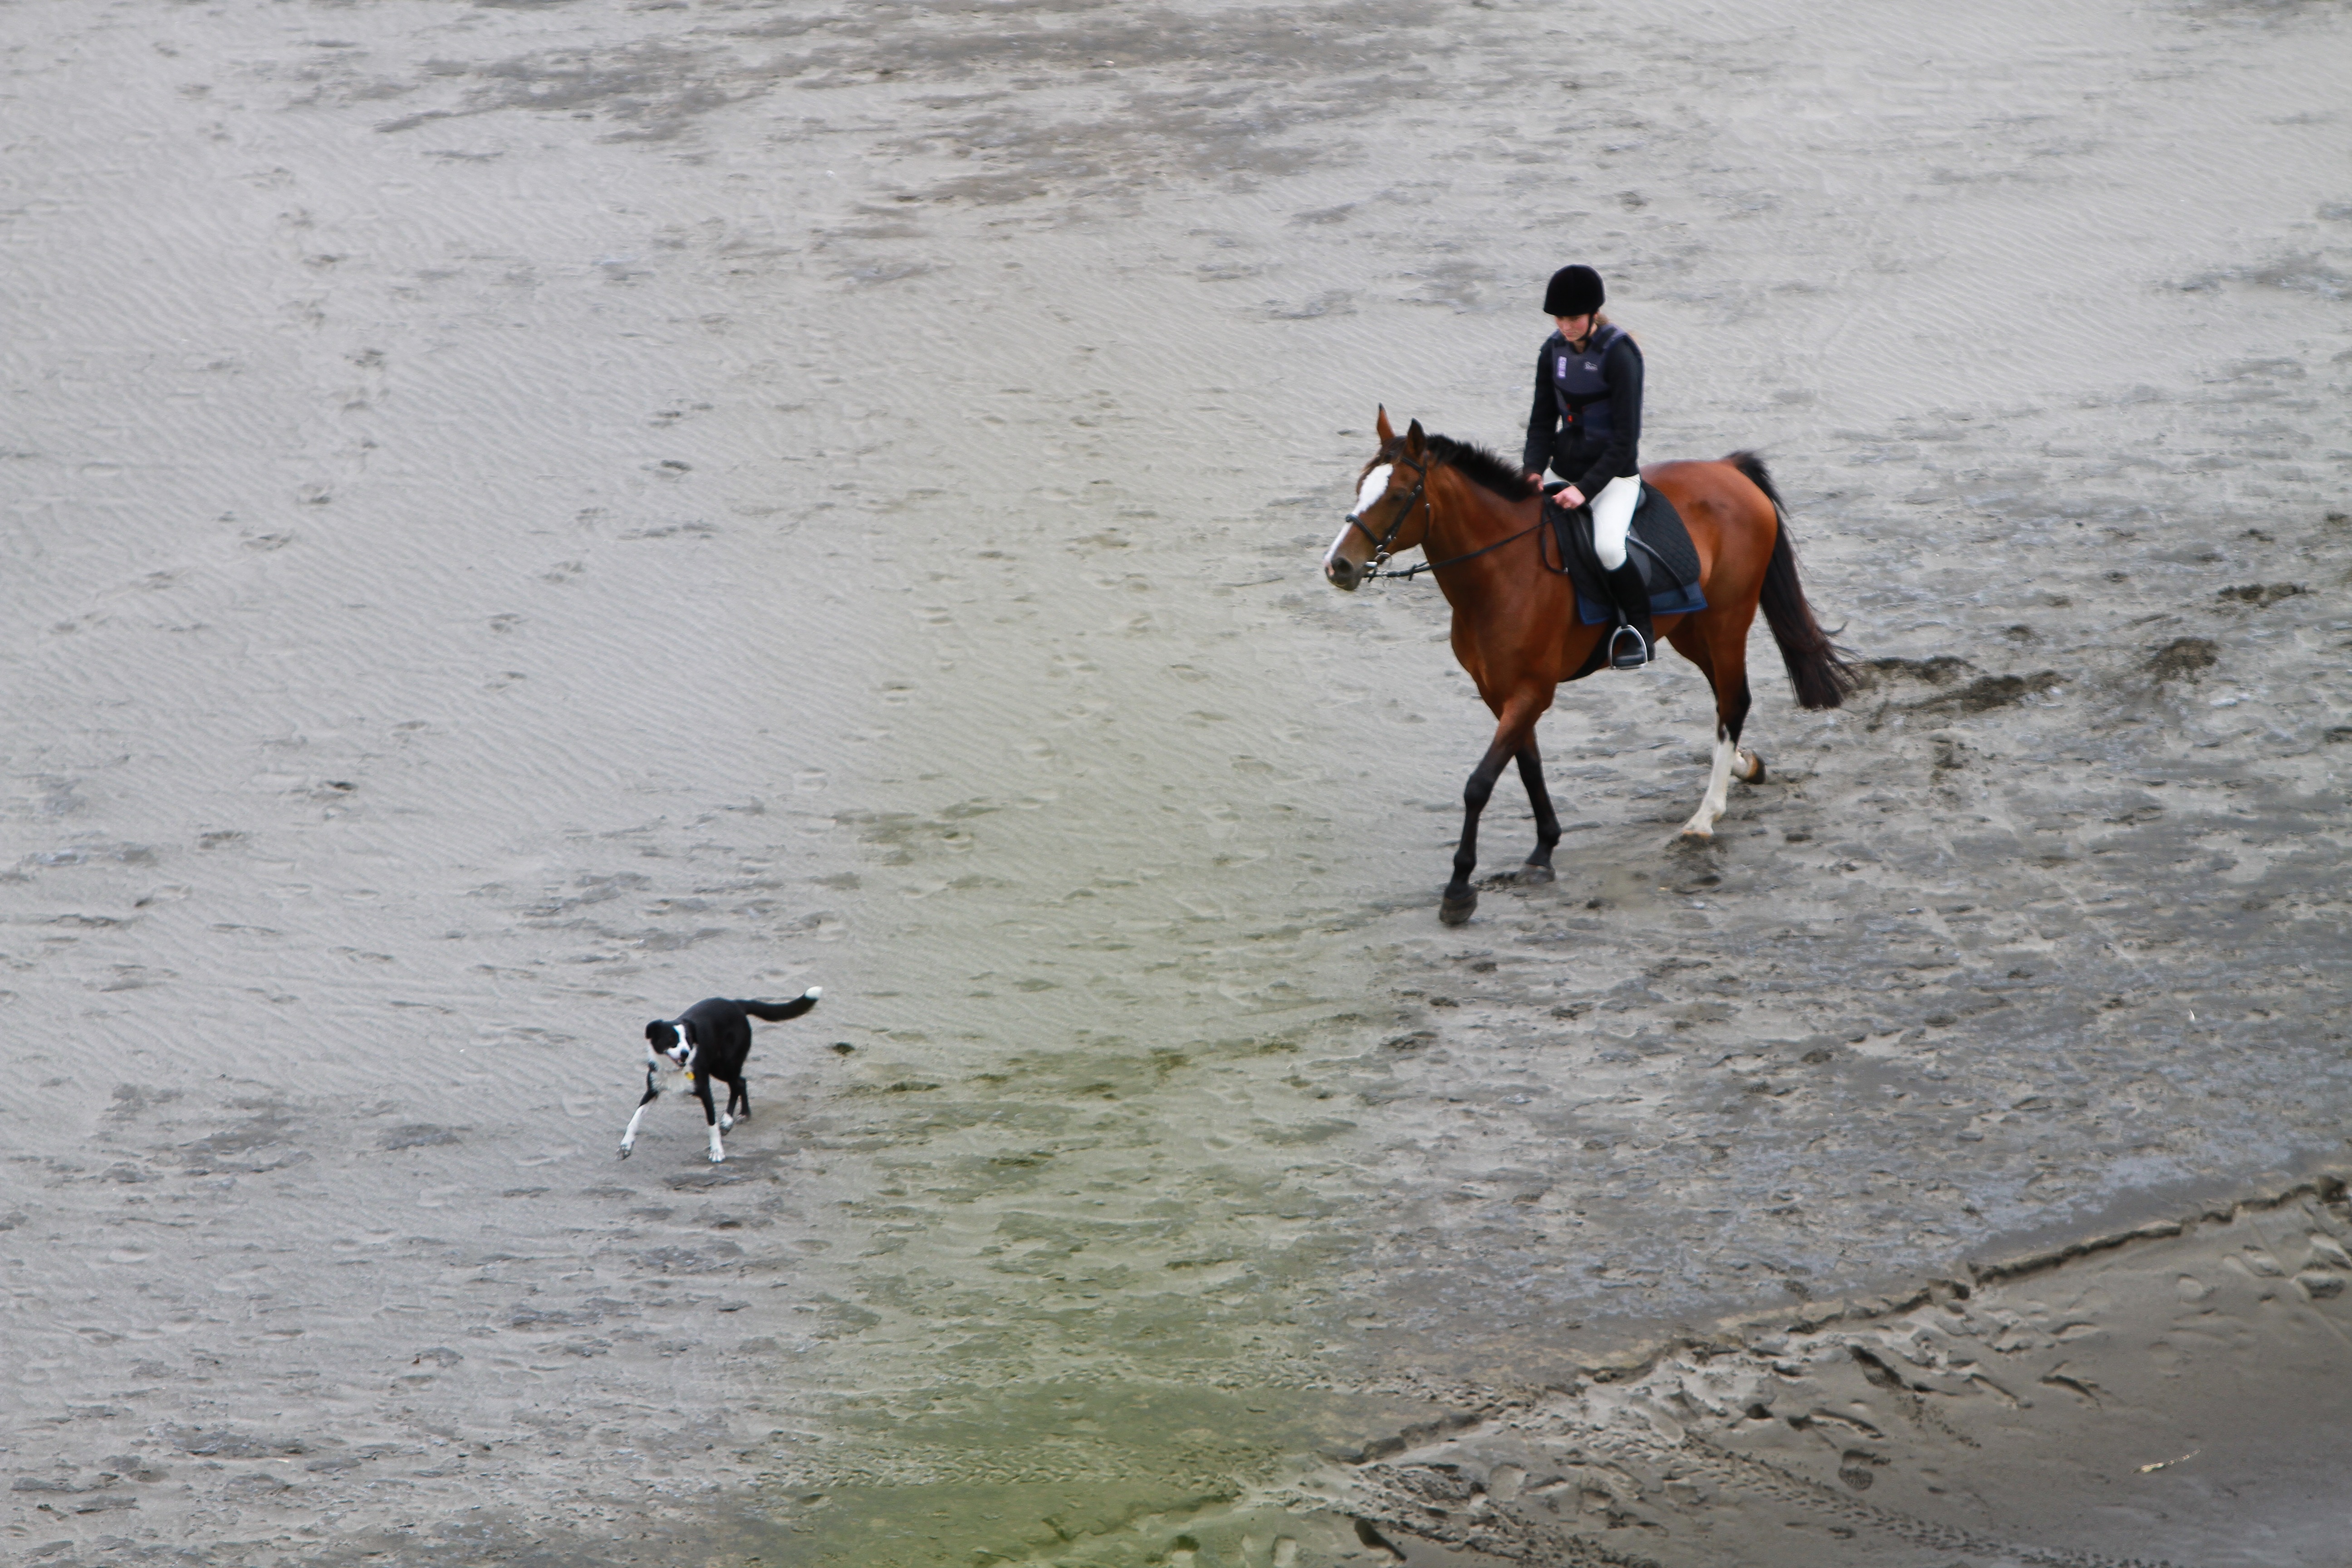
beach, sea, dog, animal, canine, rider, pet, horse, border collie, equestrianism, horse like mammal, animal sports, equestrian sport